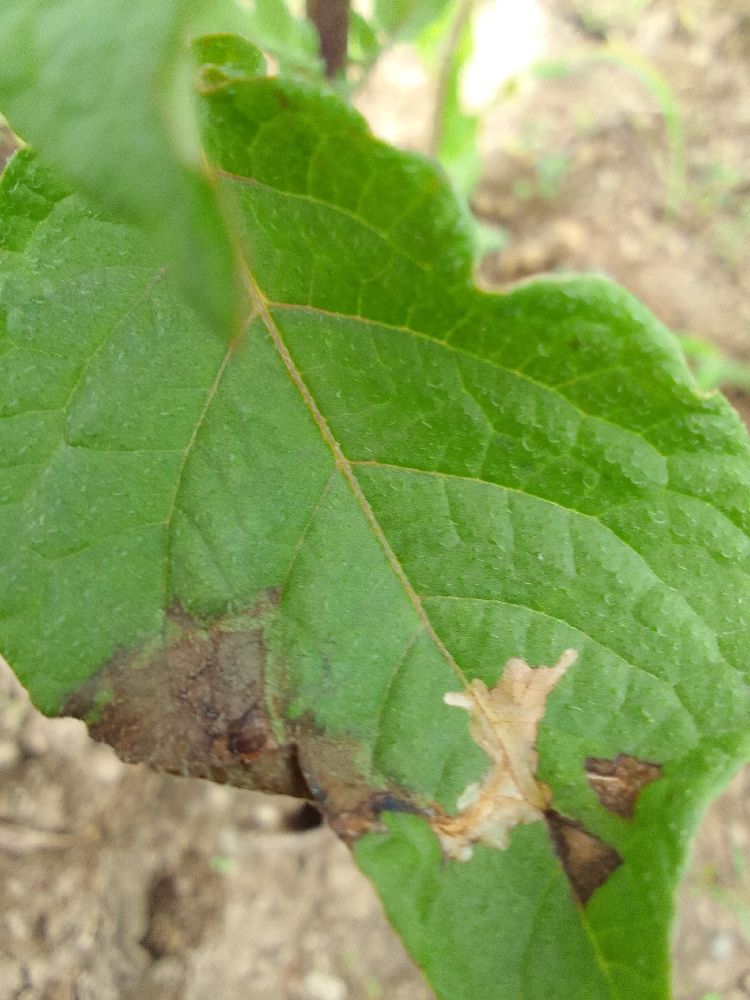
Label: Late blight